Henry Maundrell

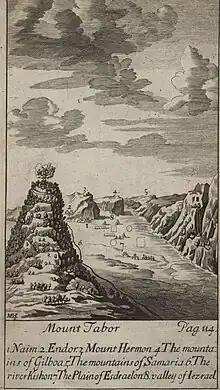
Mount Tabor, from Maundrell's book "A Journey from Aleppo to Jerusalem at Easter AD 1697"

Henry Maundrell (1665–1701) was an academic at Oxford University and later a Church of England clergyman, who served from 20 December 1695 as chaplain to the Levant Company in Syria. His "Journey from Aleppo to Jerusalem at Easter A.D. 1697" (Oxford, 1703), which had its origins in the diary he carried with him on his Easter pilgrimage to Jerusalem in 1697, has become an often reprinted "minor travel classic." It was included in compilations of travel accounts from the mid-18th century, and was translated into three additional languages: French (1705), Dutch (1717) and German (1792). By 1749, the seventh edition was printed.